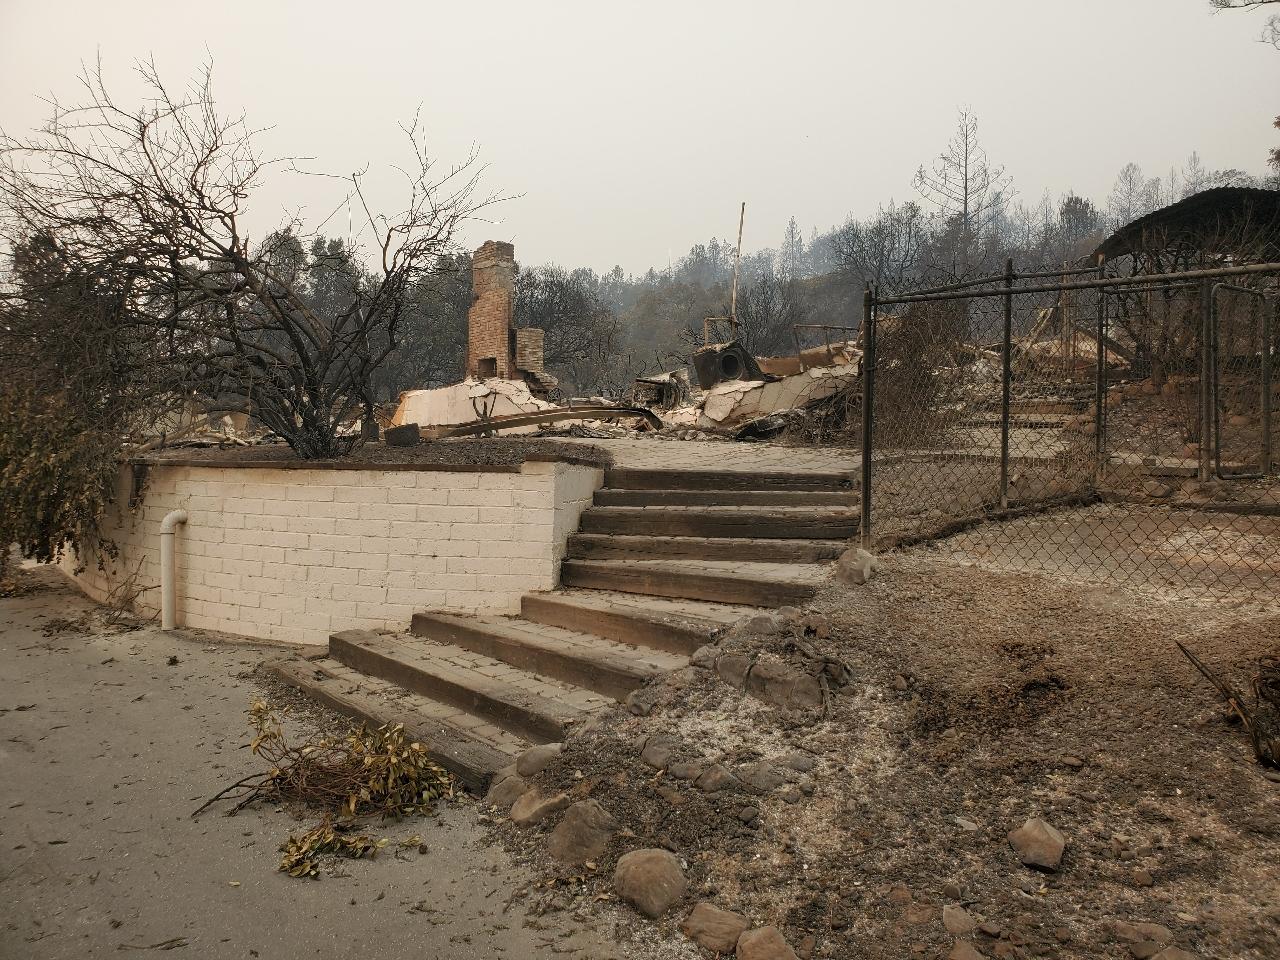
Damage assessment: destroyed